Edwin A. McAlpin

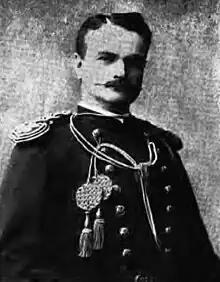
Colonel E.A. McAlpin, commander of the 71st Regiment, New York National Guard

General McAlpin was born 9 June 1848, the son of David Hunter McAlpin, a prominent tobacco manufacturer in New York City, and Adelaide Rose McAlpin, in Ossining, New York. McAlpin attended public school for a time, then graduated from Phillips Academy in Andover, Massachusetts, in 1861. Following his graduation, McAlpin joined his father’s company, D. H. McAlpin & Co. With the outbreak of hostilities, McAlpin enlisted in the Civil War as a drummer boy, but his father rescinded the action due to his youth at age 17.